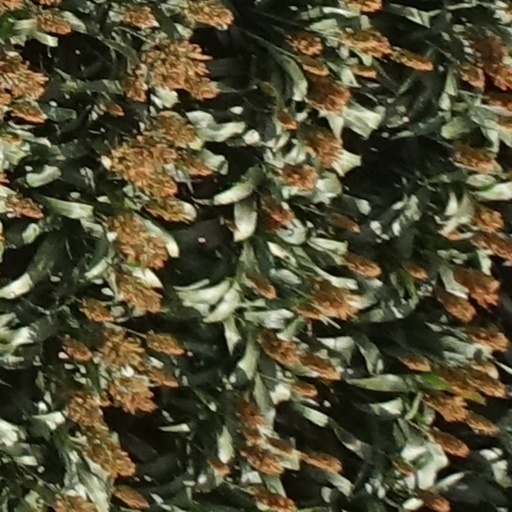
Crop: sorghum